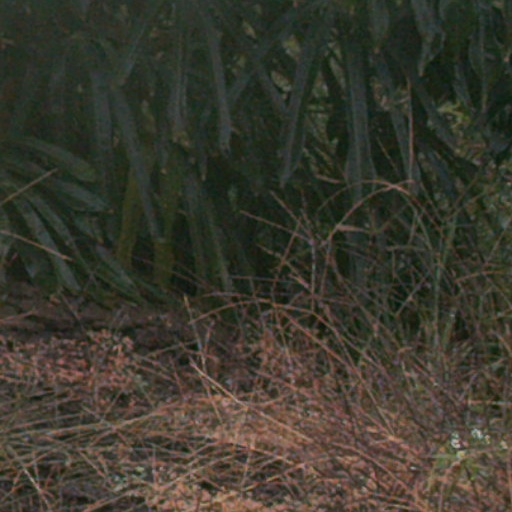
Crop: cassava